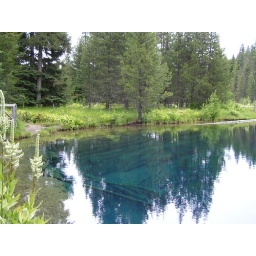
you can see the layers of the rock on the wall of the lake in this one